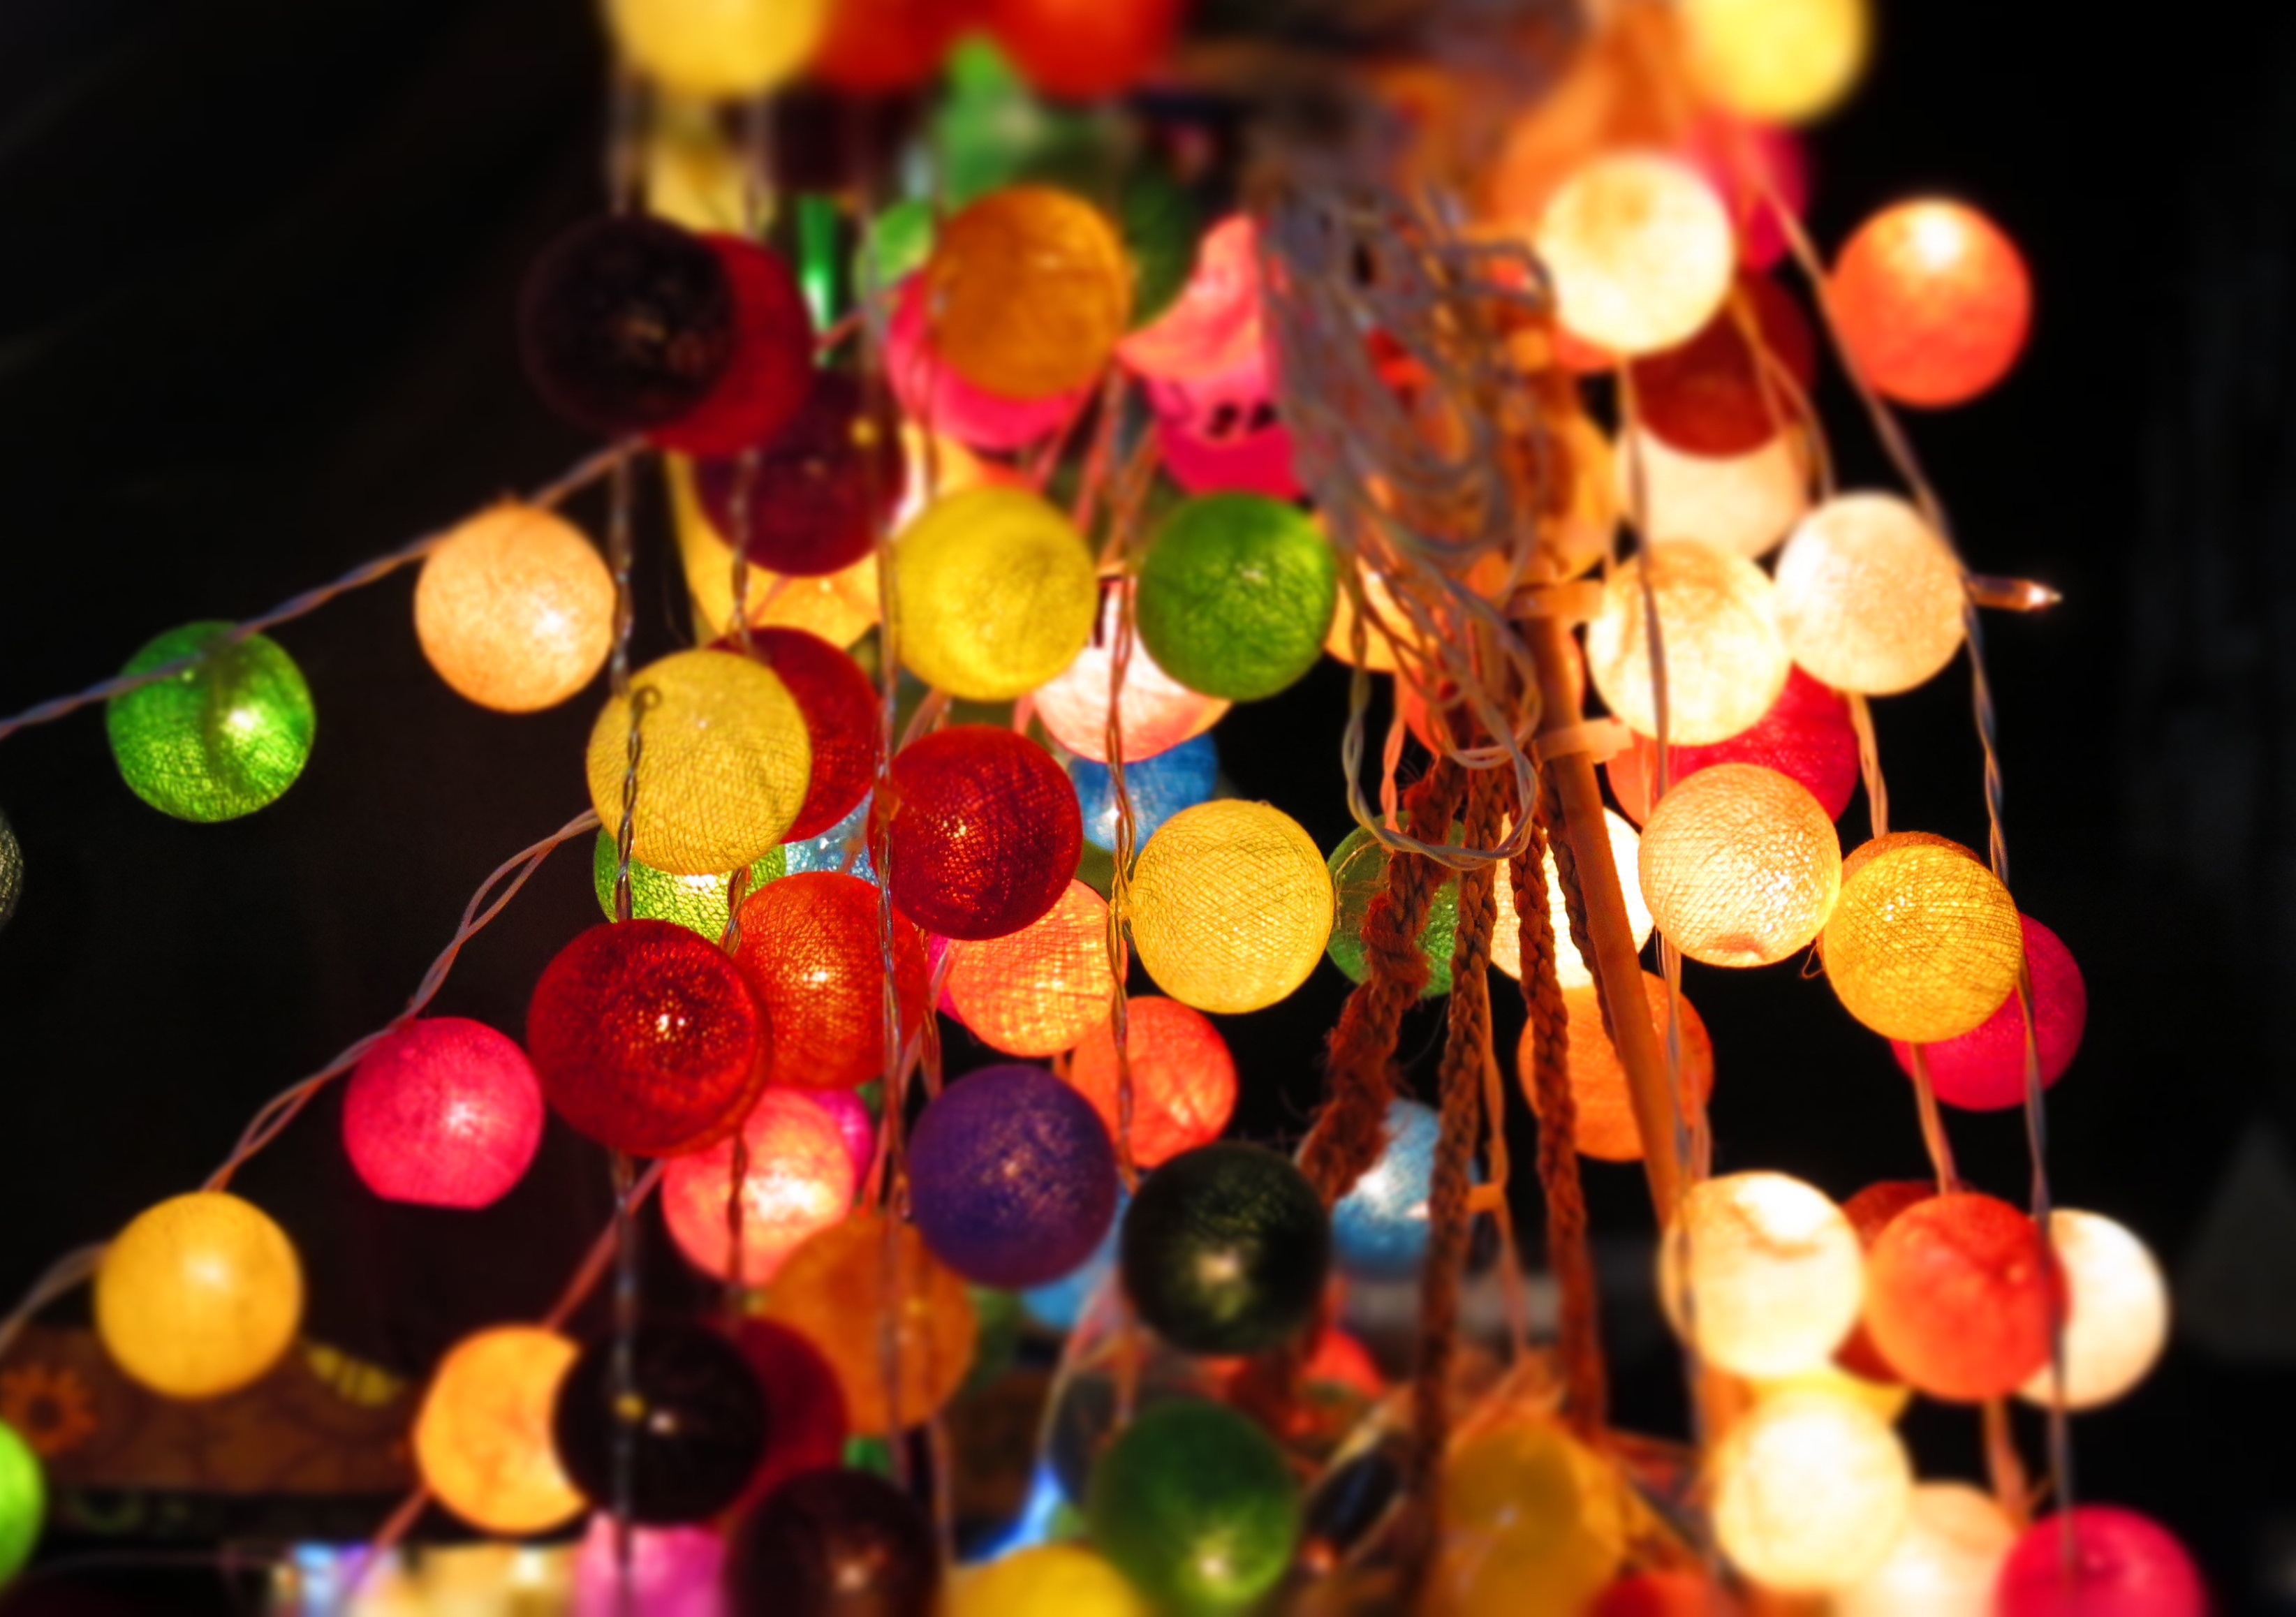
light, night, flower, petal, glass, food, red, color, autumn, colorful, yellow, garden, christmas, lighting, christmas tree, christmas decoration, lights, balls, sweetness, macro photography, outdoor lighting, lichterkette, christmas lights, chinese lanterns